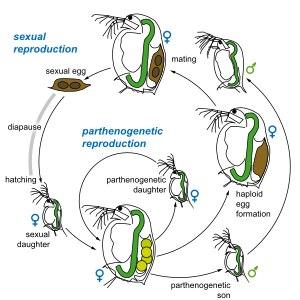
Daphnia magna est un petit crustacé planctonique mesurant de 1,5 à 5 mm appartenant à la sous-classe des Phyllopodes, groupe existant depuis le Précambrien. On trouve cette espèce dans divers habitats d'eau douce partout dans l'hémisphère nord et en Afrique du Sud. Elle est utilisée en recherche en biologie depuis le XVIIIᵉ siècle. On l'utilise couramment en écologie, biologie évolutive et écotoxicologie. Cette espèce sert également de nourriture pour poisson en aquaculture et aquariophilie.